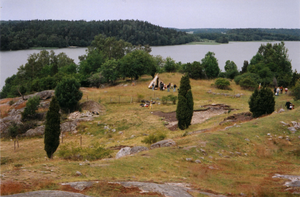
Birka et Hovgården sont deux sites de Suède formant un ensemble archéologique de l'âge des Vikings inscrit au patrimoine mondial de l'UNESCO, situés respectivement sur les îles de Björkö et Adelsö sur le lac Mälar, à environ 30 km de Stockholm.
Birka est l'une des premières villes de Suède, active entre 750 et 950. Elle se trouvait sur l'île de Björkö, sur le lac Mälar, dans l'actuelle commune d'Ekerö à trente kilomètres à l'ouest de Stockholm. Le nom « Birka » est une latinisation de Björkö. Associée au domaine royal de Hovgården, les deux sites sont inscrits au patrimoine mondial de l'UNESCO sous le nom de « Birka et Hovgården ».
La Suède — en forme longue le royaume de Suède — est un pays d'Europe du Nord situé en Scandinavie. Sa capitale est Stockholm et ses habitants sont appelés Suédois. Sa langue officielle et langue majoritaire est le suédois. Le finnois et le sami sont aussi parlés, principalement dans le nord du pays. Les variations régionales sont fréquentes.